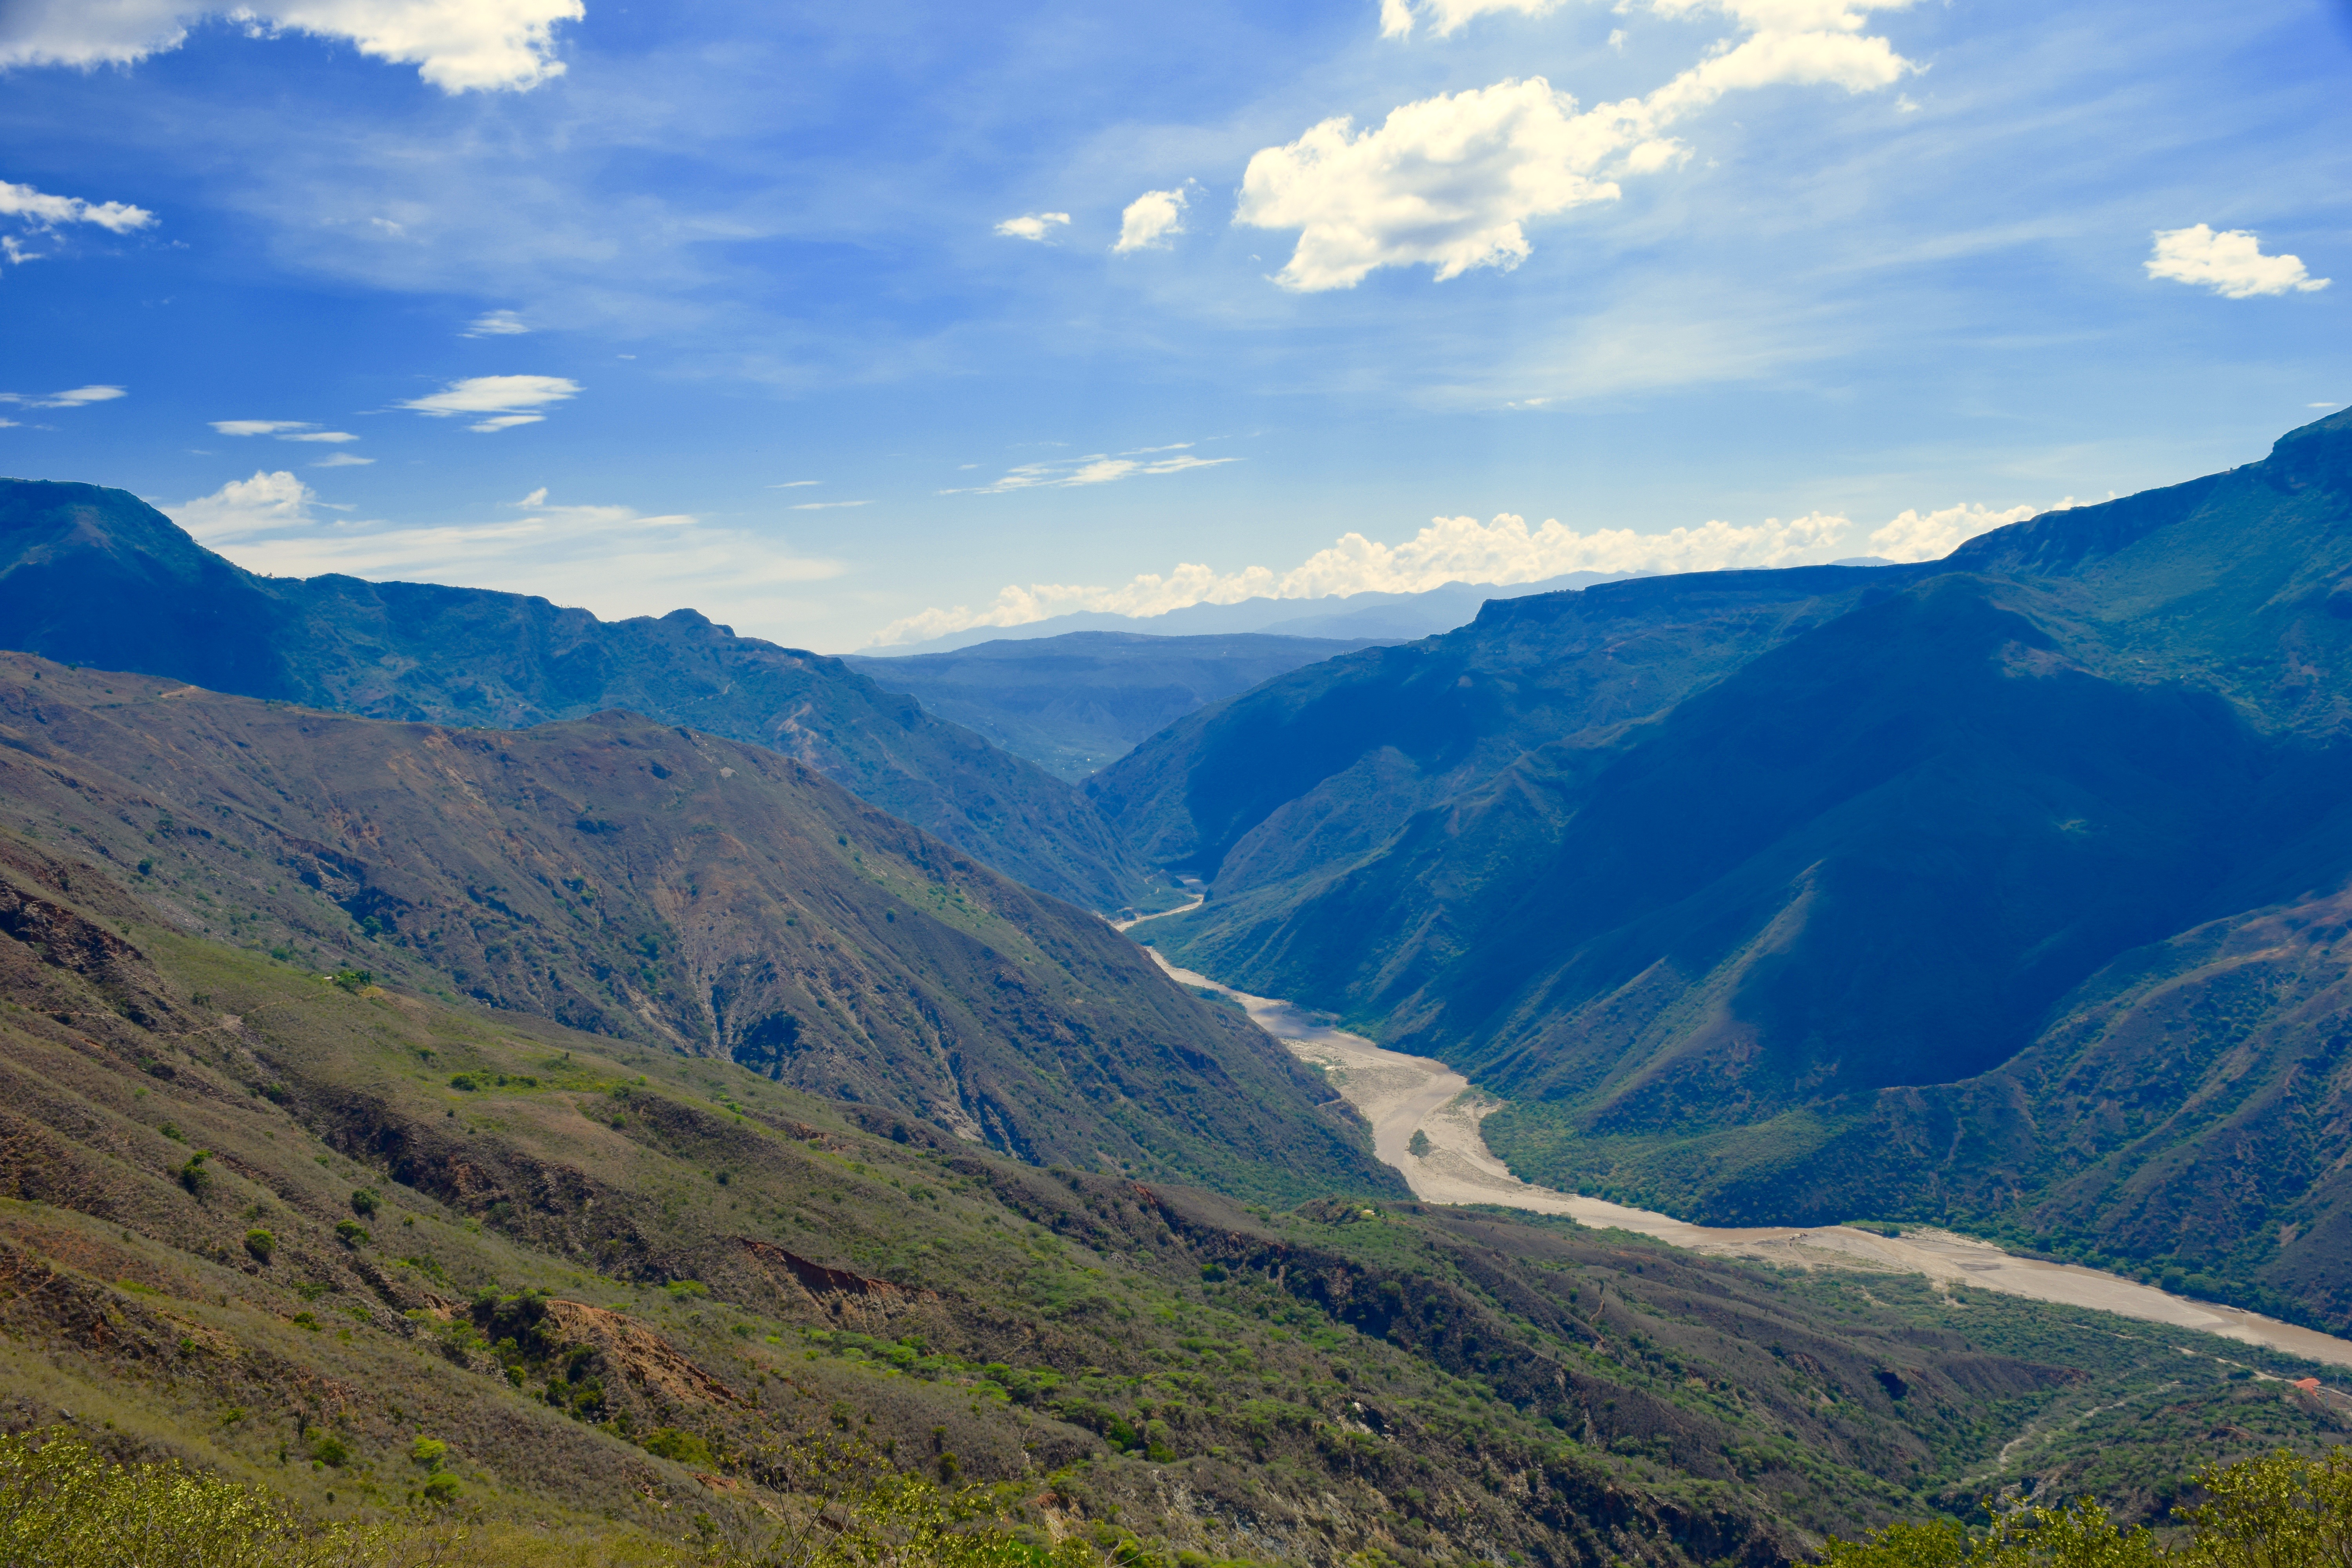
landscape, water, nature, wilderness, walking, mountain, meadow, hill, lake, adventure, river, valley, mountain range, travel, scenic, canyon, highland, ridge, alps, plateau, fell, loch, colombia, landform, mountain pass, chicamocha canyon national park, geographical feature, mountainous landforms